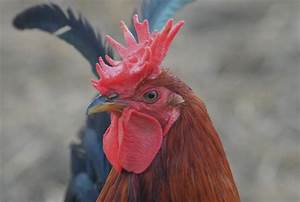
Label: chicken